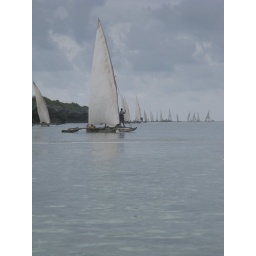
Village fishing boats line up on the coast to come in after a day of fishing.